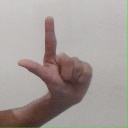
अक्षर: ल